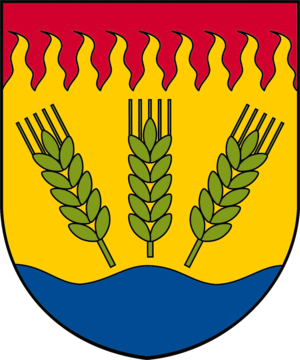
Žďár nad Orlicí est une commune du district de Rychnov nad Kněžnou, dans la région de Hradec Králové, en République tchèque. Sa population s'élevait à 496 habitants en 2017.